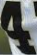
Number: 4